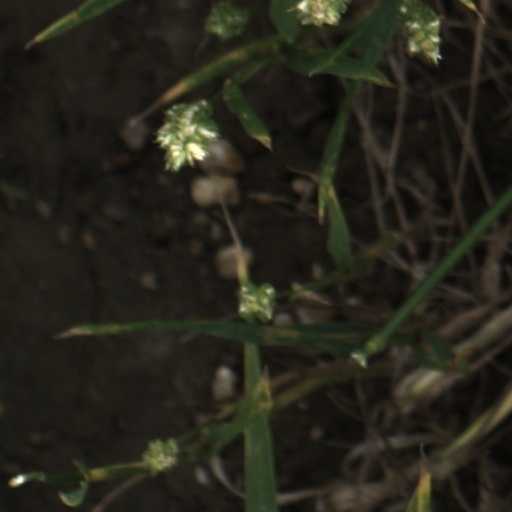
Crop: wheat